Bhimtal

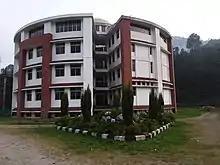
Kumaon campus of Graphic Era Hill University

The government constructed the Vikas Bhawan building in Bhimtal and most of the District Administration offices of Nainital District are located in the complex.